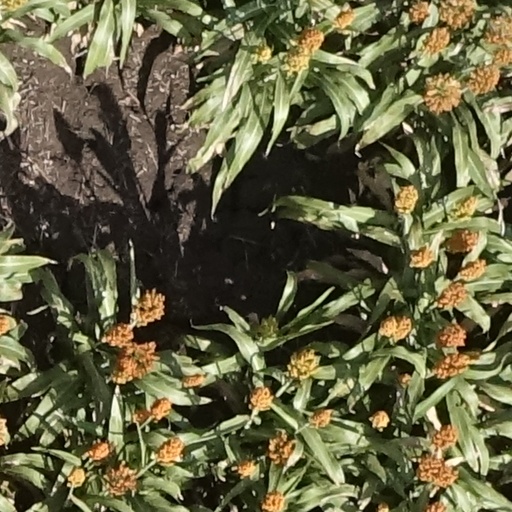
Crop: sorghum